Richard Green (shipowner)

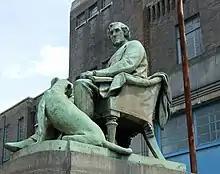
"Richard Green" and his one-eared dog "Hector"

Green devoted much care to the improvement of the mercantile marine. The establishment of the Sailors' Home was one of his earliest efforts. In connection with it, he provided a course of instruction in navigation for officers and men. He was the principal supporter of schools at Poplar, at which two thousand children were taught and partially clothed. To the Merchant Seamen's Orphan Asylum, the Dreadnought Hospital, the Poplar Hospital, and many other charities he was a great benefactor. Green was affectionately regarded in East London. He warmly interested himself in the naval reserve, and was chairman of the committee and a chief mover in the establishment of the Thames Nautical Training College "HMS Worcester" new pre-sea training ship for officers in the mercantile marine. His favourite saying was that "he had no time to hesitate", and he was noteworthy for his unfailing promptitude, quick decision, clear judgment, and great business acumen. He died near Regent's Park on 17 Jan. 1863, and his funeral at Trinity Independent Chapel, Poplar (founded by his father), was attended by an immense concourse. Green left by his will a large number of charitable bequests, including a free gift of the building and a perpetual endowment of his Sailors' Home at Poplar.